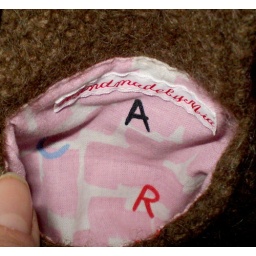
Little brown felted purse with black bird in love